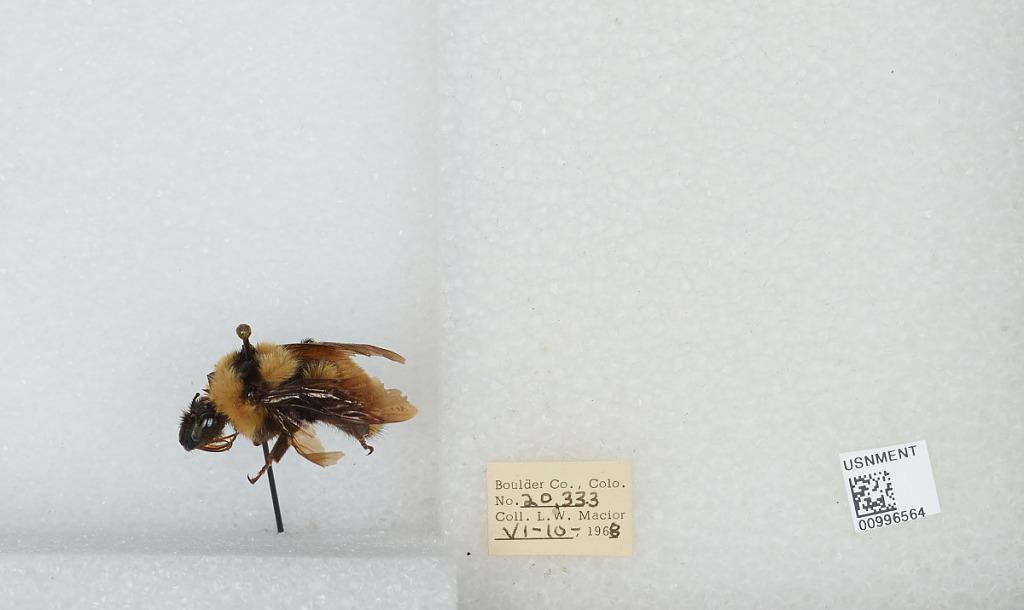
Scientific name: Bombus (Fervidobombus) fervidus fervidus (Fabricius)
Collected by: L. Macior
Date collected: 1968-6-10
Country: United States
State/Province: Colorado
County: Boulder
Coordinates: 40.09, -105.36